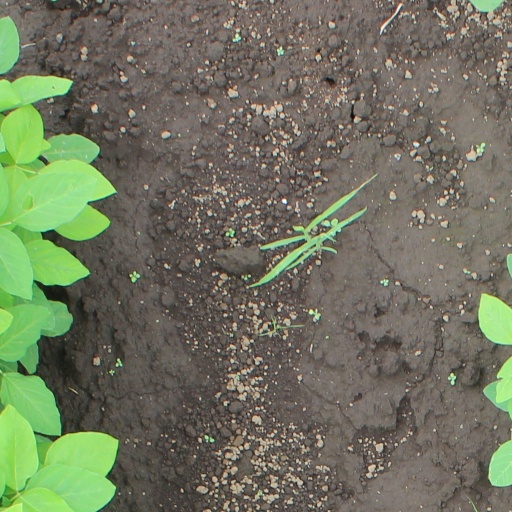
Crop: soybean